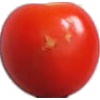
Label: Tomato Cherry Red 1